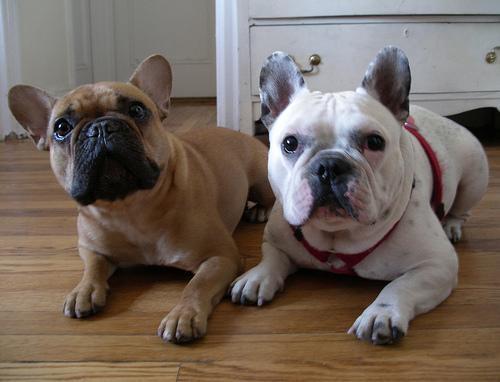
French_bulldog